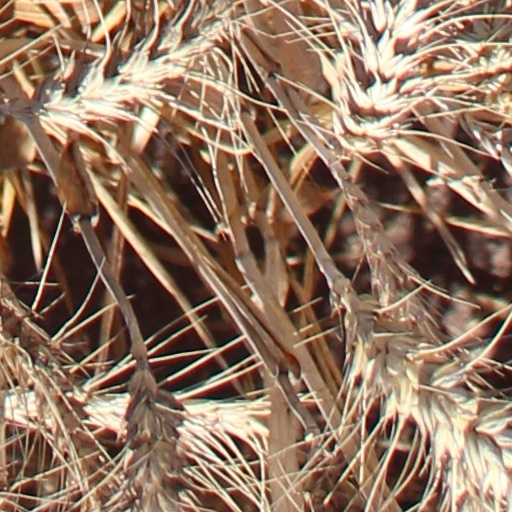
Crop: wheat